Ai-Da

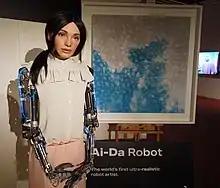
Ai-Da at Abu Dhabi Art (2019)

Ai-Da is an artificial intelligence robot that makes drawings, paintings, and sculptures. Completed in 2019, Ai-Da is described by its creator as "the world's first ultra-realistic humanoid robot" artist. It is named after Ada Lovelace. The robot gained international attention when it was able to draw people with a pencil using her bionic hand and cameras in her eyes.